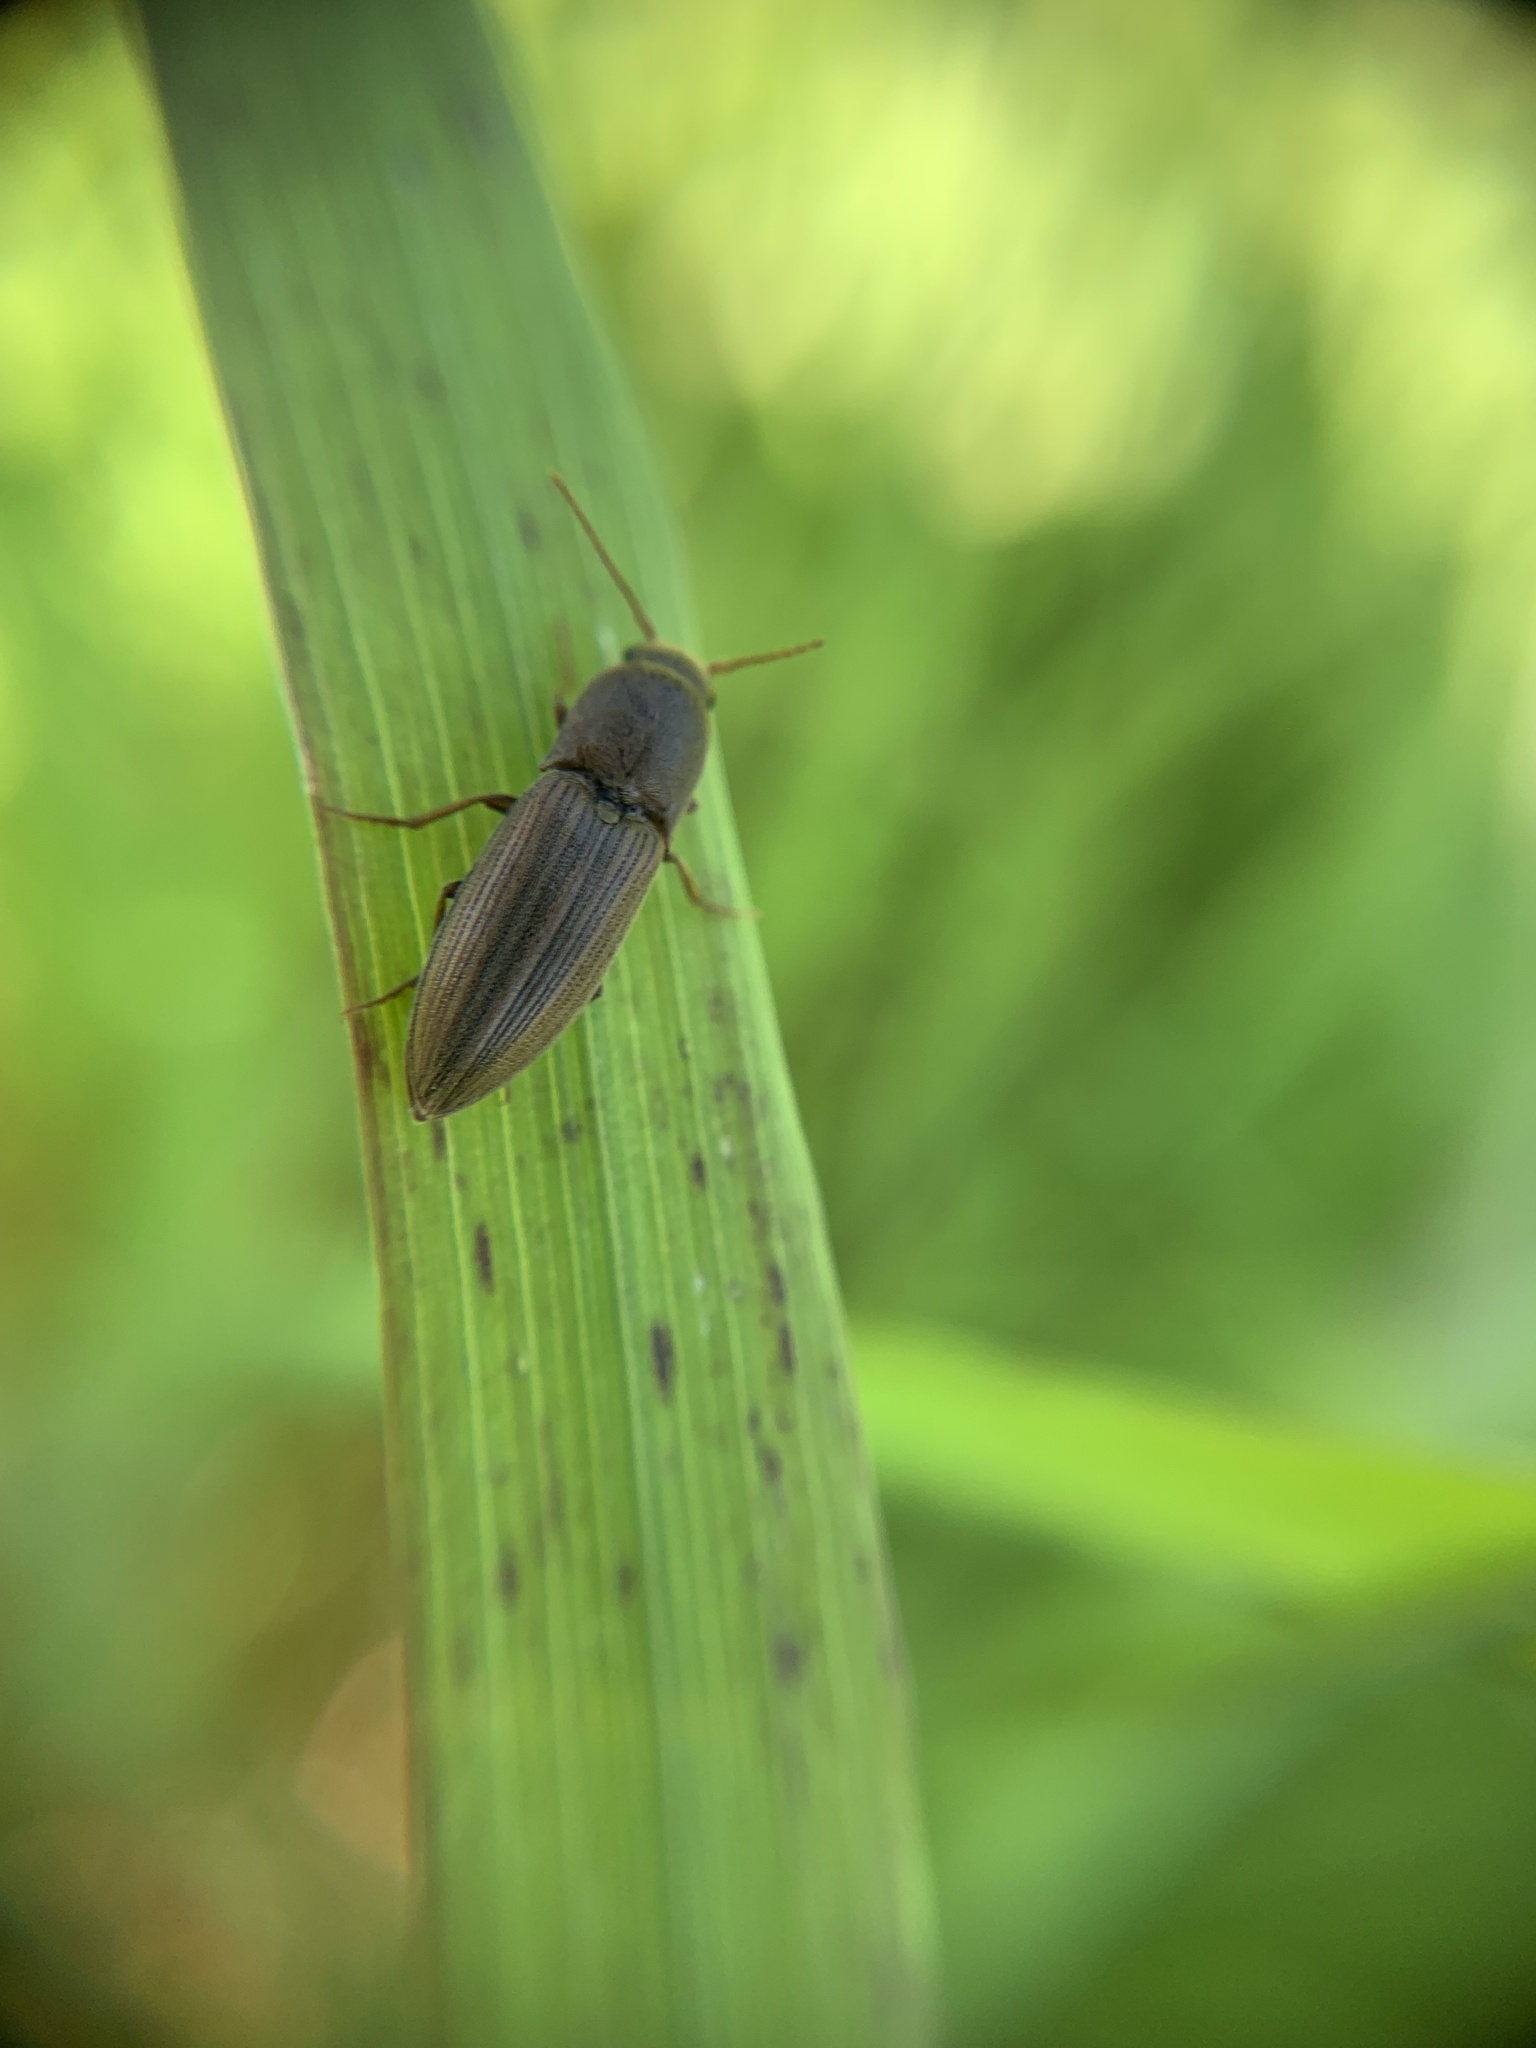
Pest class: clickbeetles_wireworms